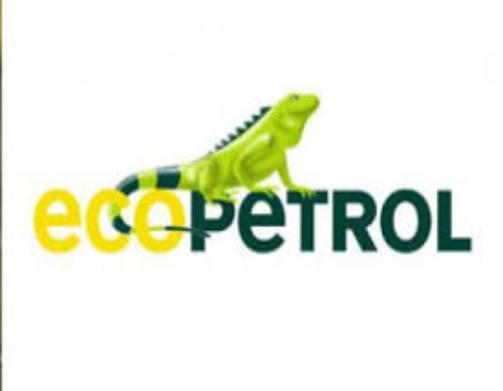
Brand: Ecopetrol
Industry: Transportation